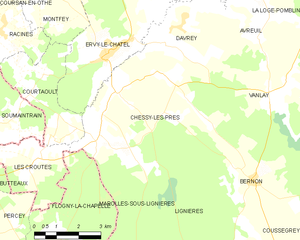
Carte des communes françaises: Chessy-les-Prés